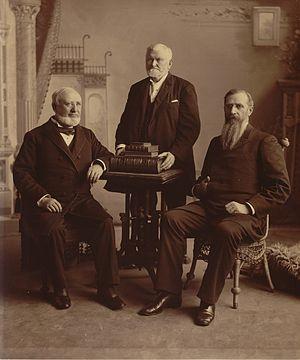
Wilford Woodruff était un dirigeant et homme politique mormon, qui fut le 4ᵉ président de l'Église de Jésus-Christ des saints des derniers jours de 1887 à sa mort. Pendant sa présidence, il favorise l'expansion des journaux mormons, renforce l'autorité religieuse dans les colonies au Mexique et signe le Manifeste de 1890, demandé depuis plusieurs années par les États-Unis, qui interdit la polygamie en Utah. Mais malgré ce manifeste, le mariage plural ne fut pas abandonné par l'Église puisque Woodruff continua d'encourager et de permettre cette pratique. Il faudra attendre l'arrivée de George Albert Smith à la présidence en 1945, pour que le mariage plural soit officiellement abandonné par l'Église.